Newsagent's shop

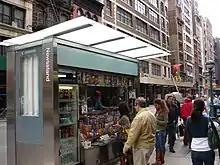
An outdoor newsstand in New York City

In Italy, newsagents' shops are known as edicola and are usually family-owned, free-standing kiosks that only deal in periodical publications, stickers, bus tickets and the occasional book and cut-price DVD.